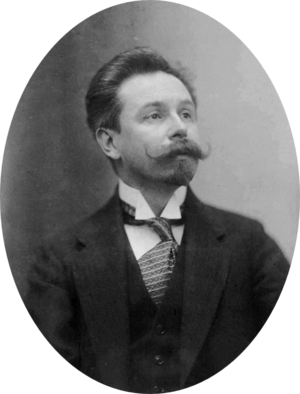
Aleksandr Skrjabin / Liv og gerning / Karriere og senere liv (1894–1915)
Skrjabin omkring 1900.
Aleksandr Nikolajevitj Skrjabin var en russisk komponist og pianist. Han udviklede et meget lyrisk og følsomt tonesprog. Drevet af en poetisk, filosofisk og estetisk vision, som grænsede til mysticisme, anses han for at være en af forgrundspersonerne inden for russisk musikalsk symbolisme.